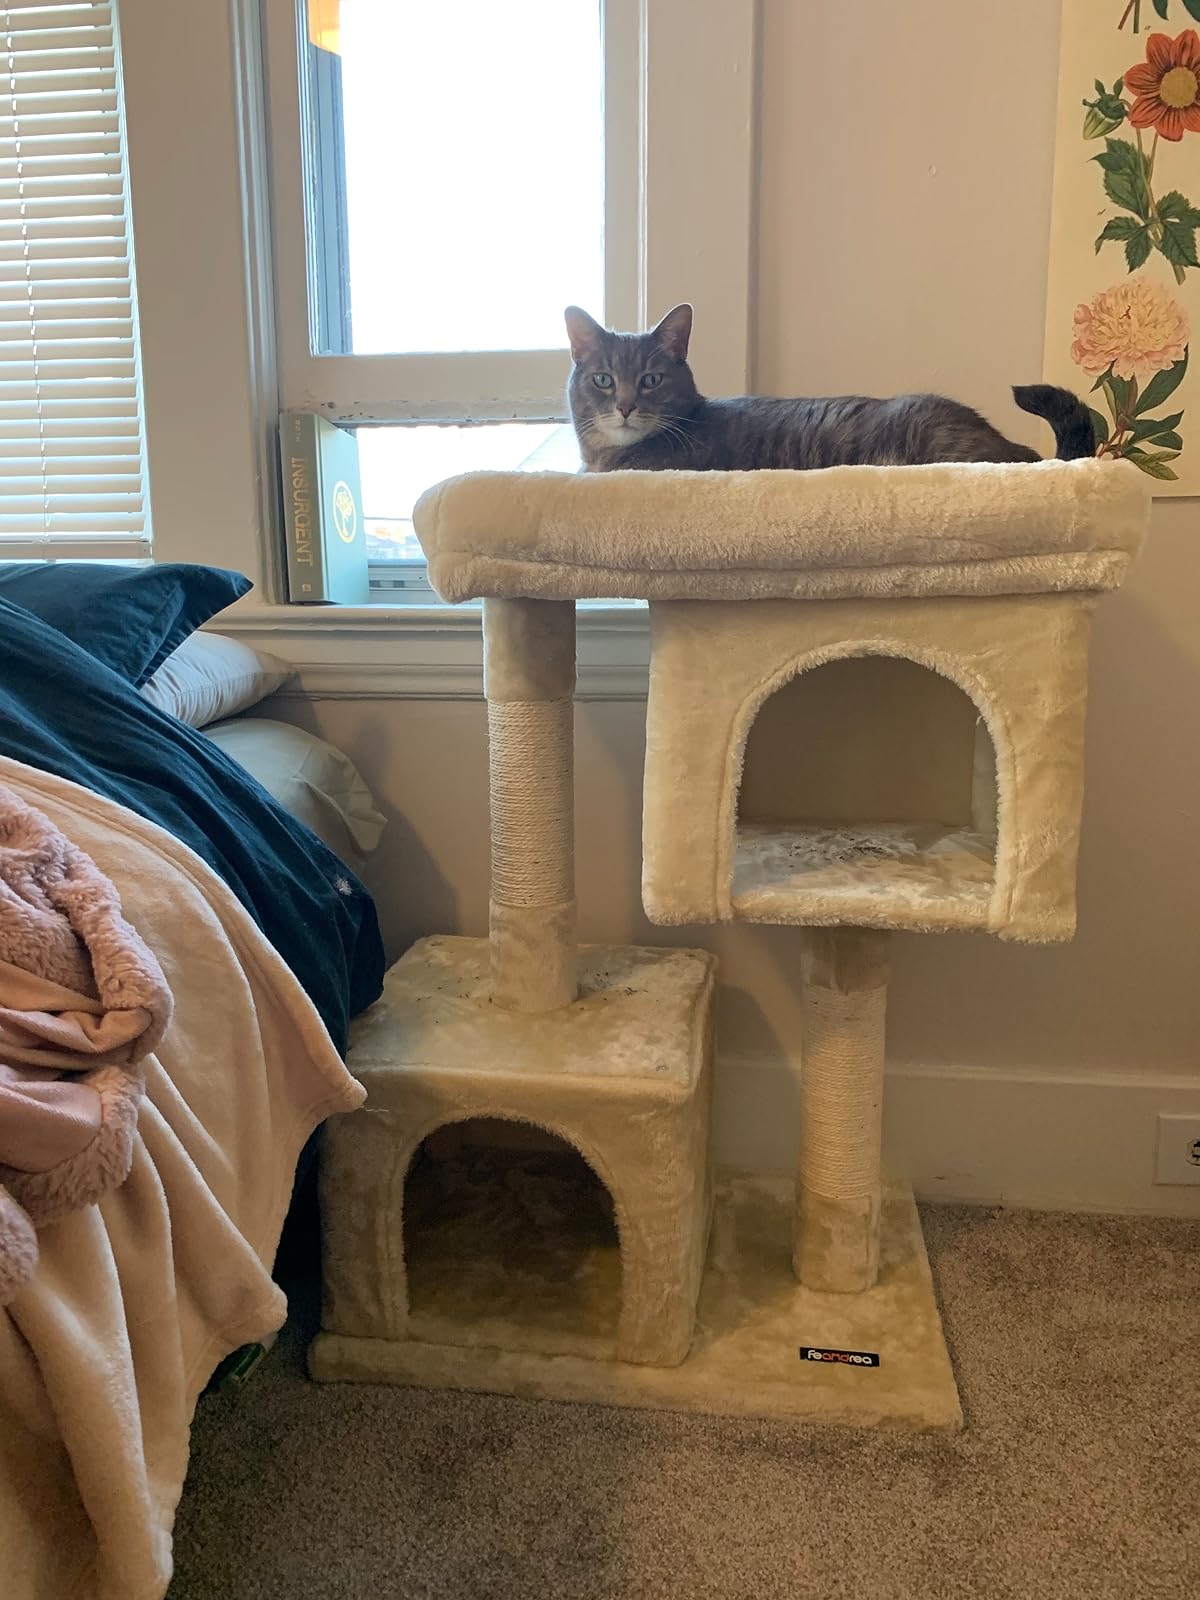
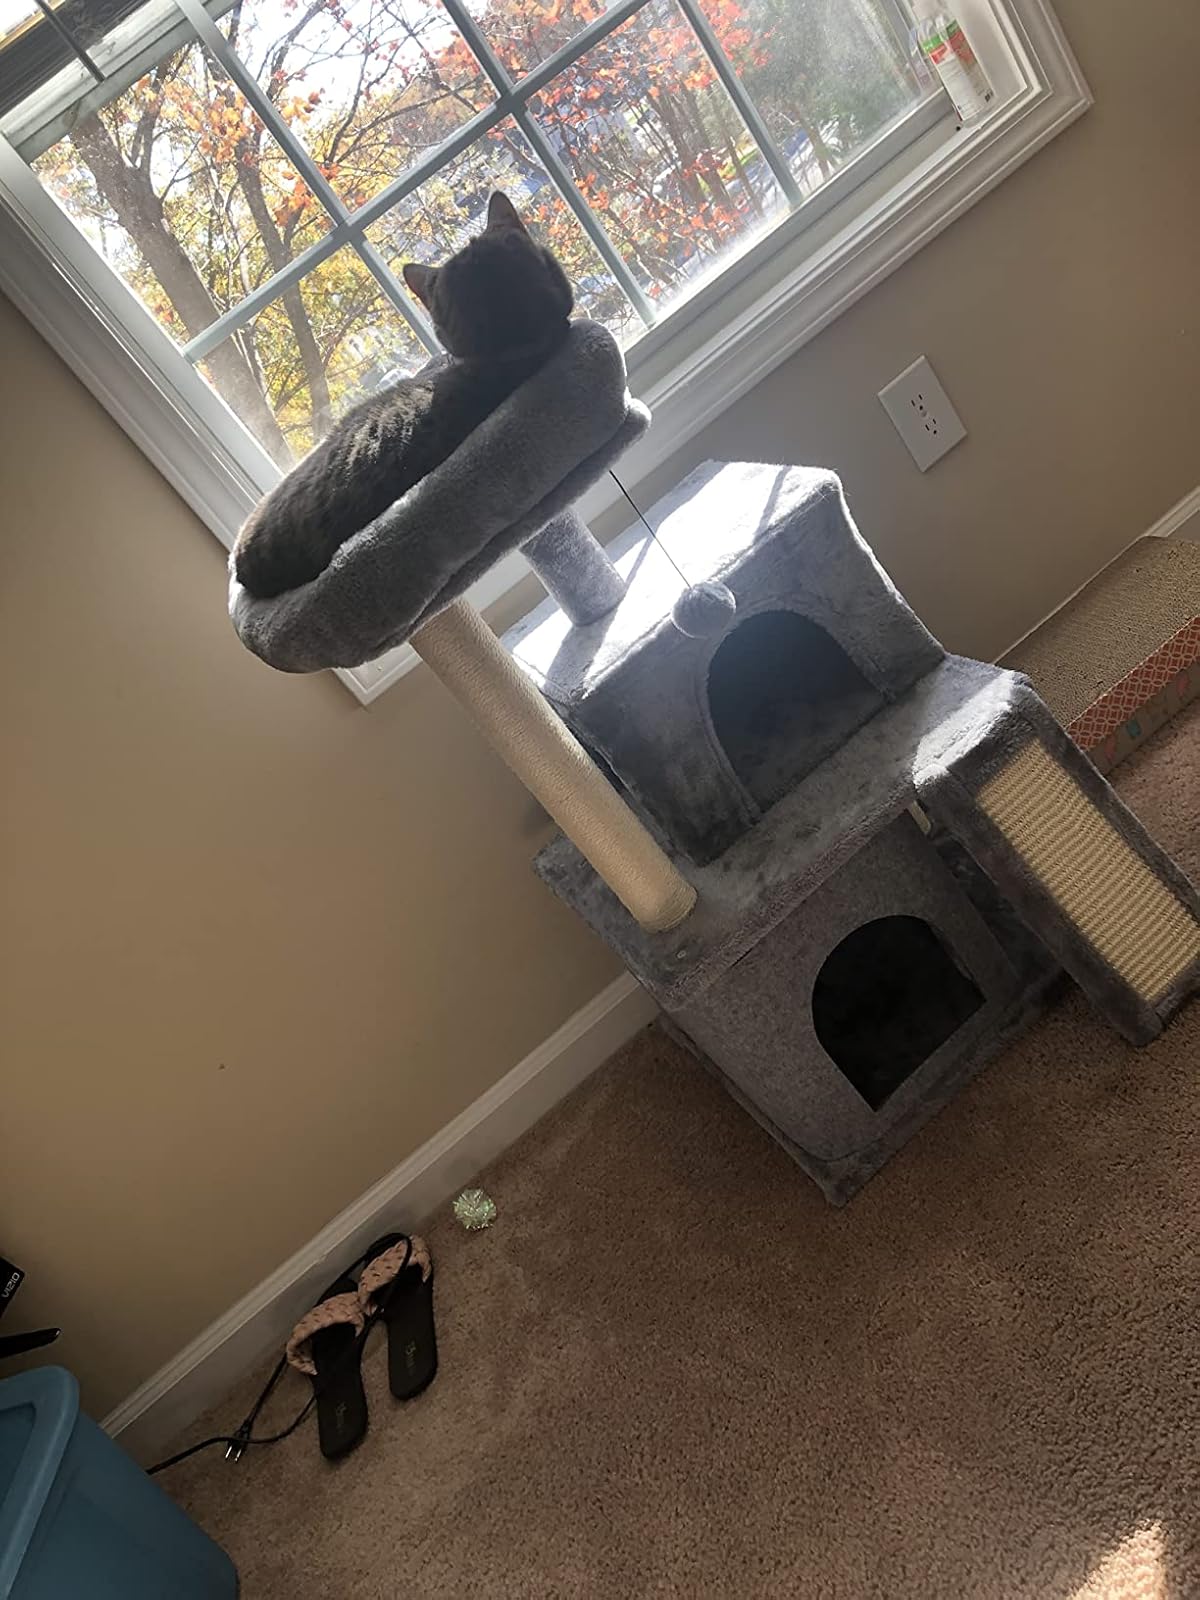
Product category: items_cat tree
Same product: no